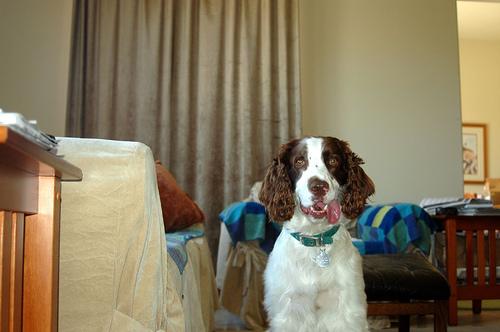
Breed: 276-n000112-English_springer